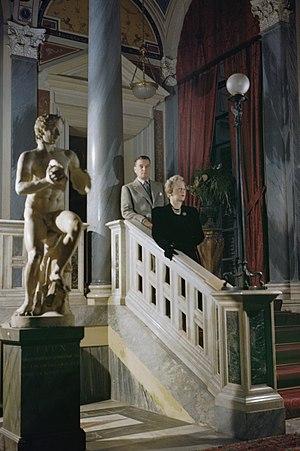
Un ambassadeur est un représentant d'un État auprès d'un autre, ou parfois auprès d'une organisation internationale. C'est le rang le plus haut au sein de la hiérarchie diplomatique. On l'emploie aussi au sens figuré, pour qualifier toute personne chargée d'un message ou d'une mission quelconque.